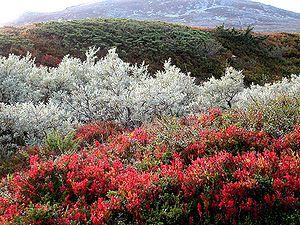
Les Alpes scandinaves ou Scandes sont une chaîne de montagnes s'étendant tout le long de la côte ouest de la péninsule Scandinave. Elles couvrent l'essentiel de la Norvège, le Nord-Ouest et l'Ouest de la Suède ainsi qu'une toute petite partie de l'Extrême-Nord de la Finlande. Il s'agit d'une des plus importantes chaînes de montagnes d'Europe, s'étirant du sud-ouest au nord-est sur 1 700 km, avec une largeur maximale de 300 km. La chaîne possède deux zones de haute altitude, une au sud de la Norvège, autour du Jotunheimen où se trouve le Galdhøpiggen, point culminant de la chaîne et du pays concerné, et une autre dans le Nord de la Suède, avec le Kebnekaise, point culminant du pays — le point culminant de Finlande se trouve aussi dans la chaîne : il s'agit du Halti.